Slingsby, North Yorkshire

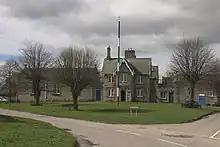
Slingsby – The Green with Maypole in front of School

A school was built on The Green in 1860 and is still in use. It is a Grade II listed building. In front of the building is a traditional Maypole. The primary school is within the catchment area for Malton School for secondary education.